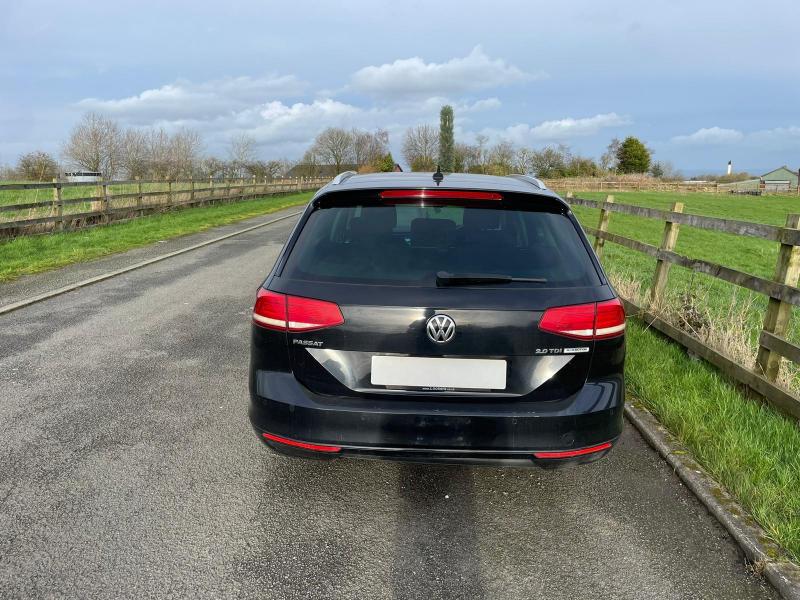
Aucun dommage détecté.
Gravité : aucun